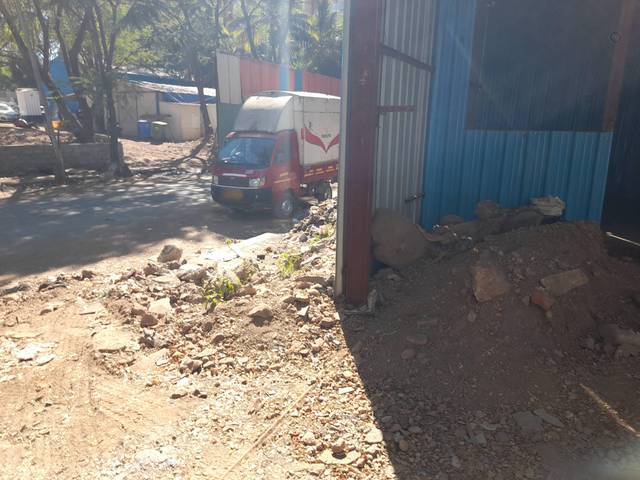
Region: India
Coordinates: 19.156, 72.842